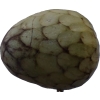
Label: cherimoya